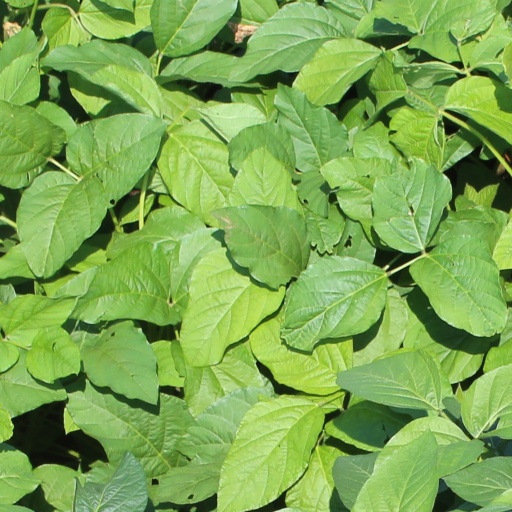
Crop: soybean